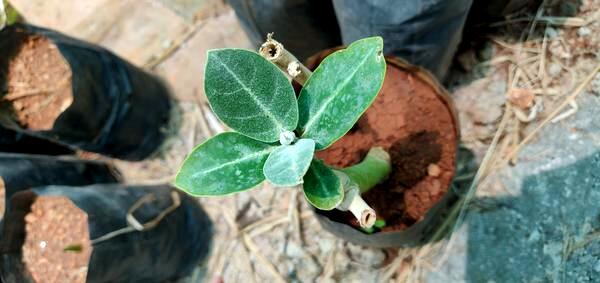
Plant: Ekka